The Hutt

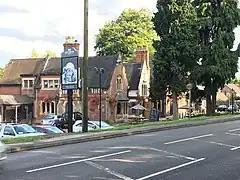
The Hutt

The Hutt is a public house located in the village of Ravenshead in Nottinghamshire, opposite Newstead Abbey. The pub was built on the site of The Royal Hutt in 1400 as part of the Newstead Estate, which was given to Sir John Byron in 1540.